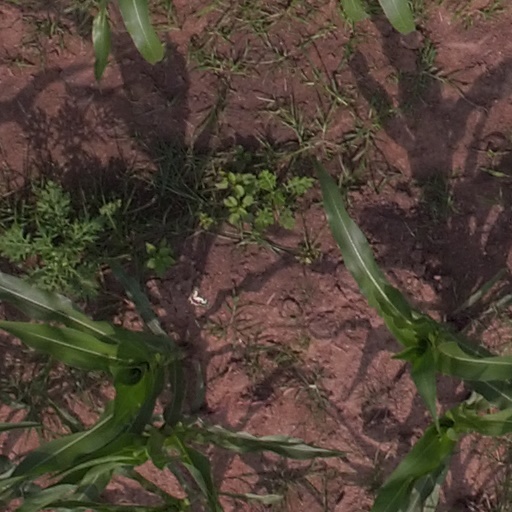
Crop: maize; corn